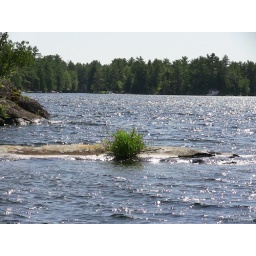
A flowering patch of grass on a rock in Stony Lake.